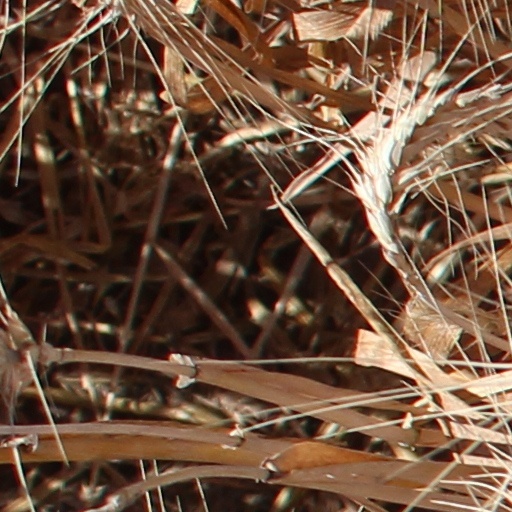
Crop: wheat